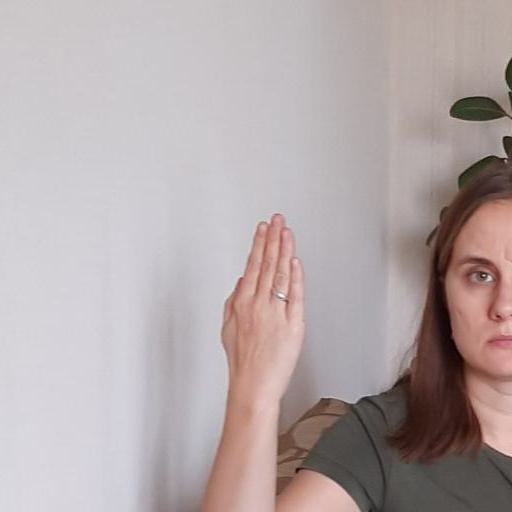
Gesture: stop_inverted